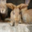
Label: rabbit